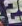
Number: 2